VFC Plauen

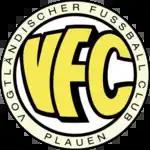

VFC Plauen is a German association football club from the town of Plauen, Saxony.